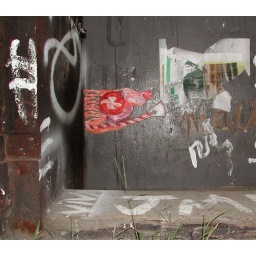
Abstract painting on butcher paper wheatpasted on a wall in Brooklyn by street artist Elbow-Toe